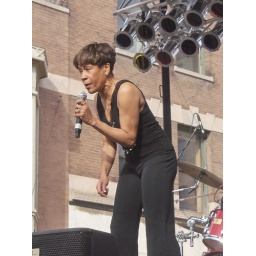
Bettye LaVatte rocks the house at Blues on the Fox, Aurora, IL Saturday, June 14, 2008 photo by Dave Glynn